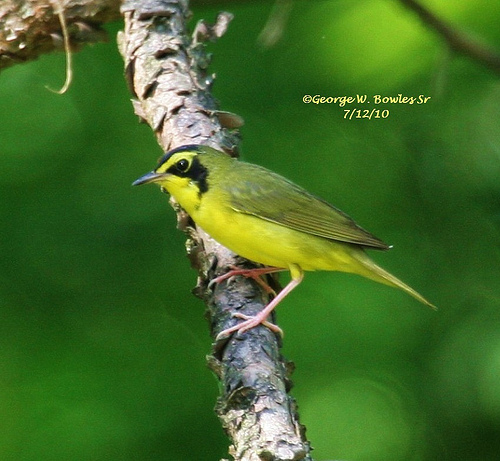
the bird has two skinny thighs, a small bill and black eyering.
the small yellowish bird has a small pointy beak,pinkish feet with a green & black wingsa small yellow bird with black feathers around the eyes, reddish feet and a short beak.
this bird is yellow with black around its eyes and a pointed blue gray beak.
this bird is black and yellow in color with a skinny black beak, and yellow eye rings.
a pink larsus on the bird. a sharp bill with a black eye ring. a green side and a green belly.
this bird is mostly yellow with a black cheek patch and black crown.
this bird has wings that are green and has a yellow bellymainly a small yellow bird with a blue beak and some black on the face and wing tips.
this tiny bird has a black bill, a bright yellow throat and belly, and a black crown and yellow eyebrows.
Species: Kentucky Warbler